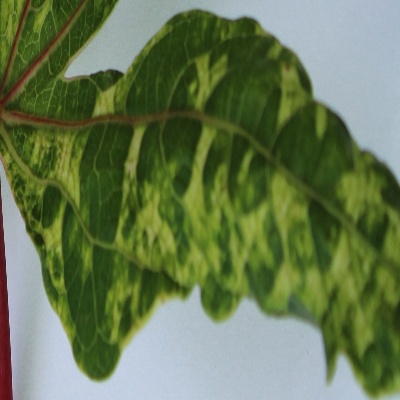
Crop: Cassava
Condition: mosaic